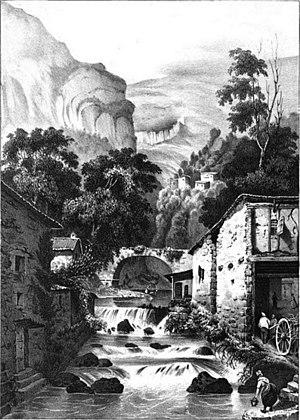
Sassenage (Isère)
Sassenage est une commune française située dans le département de l'Isère en région Auvergne-Rhône-Alpes.